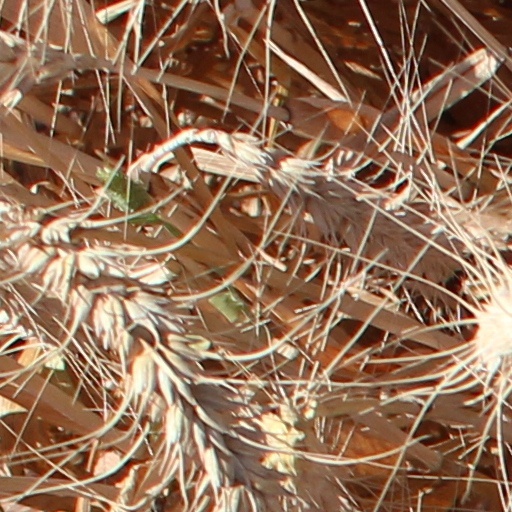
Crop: wheat